Brennan Poole

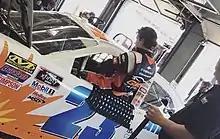
Poole during open practice for the NASCAR Xfinity Series in 2018.

Poole tested for GMS Racing at Charlotte Motor Speedway in May of 2018 and was expected to run all the races that the suspended Spencer Gallagher would miss however he would ultimately not make a single start for the team.